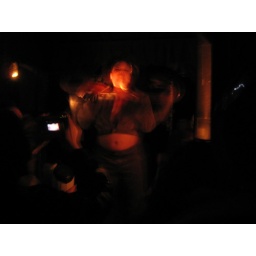
after hours burlesque show in the black box theatre shanty.